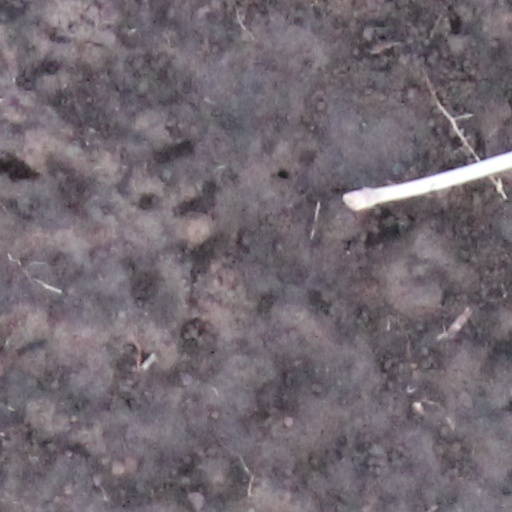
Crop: wheat